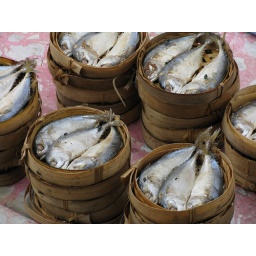
Appetising fish sold at the food market in Luang Prabang